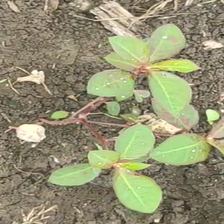
Weed species: Moti_dudhi(Euphorbia_geneculata_L)